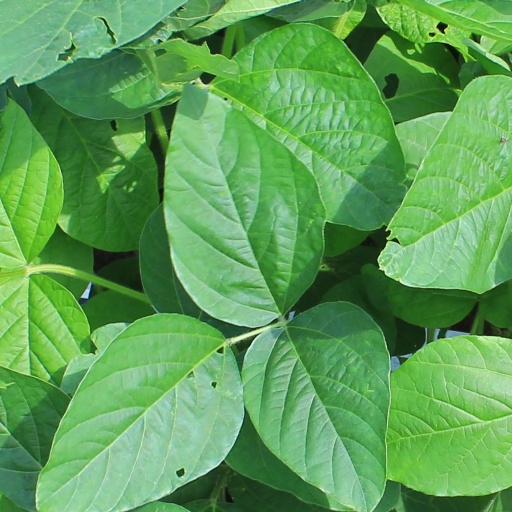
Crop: soybean